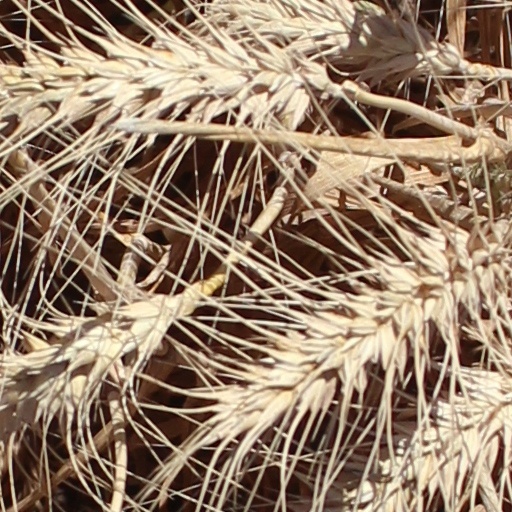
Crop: wheat